Pattern

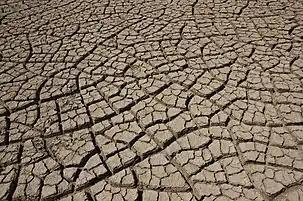
Shrinkage Cracks

Foams obey Plateau's laws, which require films to be smooth and continuous, and to have a constant average curvature. Foam and bubble patterns occur widely in nature, for example in radiolarians, sponge spicules, and the skeletons of silicoflagellates and sea urchins.